Demographics of Israel

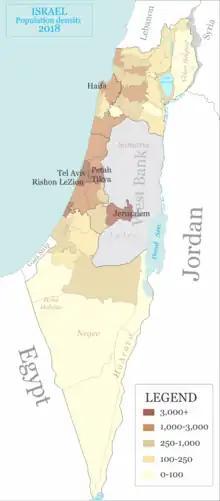
Population density per square kilometer, by district, sub-district and geographical area

During the 1990s, the Jewish population growth rate was about 3% per year, as a result of massive immigration to Israel, primarily from the republics of the former Soviet Union. There is also a very high population growth rate among certain Jewish groups, especially adherents of Orthodox Judaism. The growth rate of the Arab population in Israel is 2.2%, while the growth rate of the Jewish population in Israel is 1.8%. The growth rate of the Arab population has slowed from 3.8% in 1999 to 2.2% in 2013, and for the Jewish population, the growth rate declined from 2.7% to its lowest rate of 1.4% in 2005. Due to a rise in fertility of the Jewish population since 1995 and immigration, the growth rate has since risen to 1.8%.